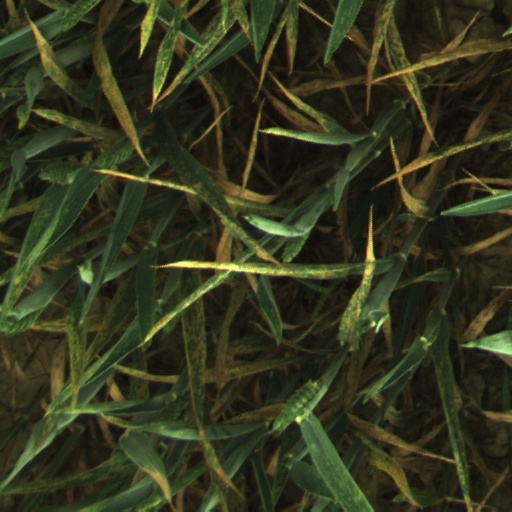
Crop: wheat